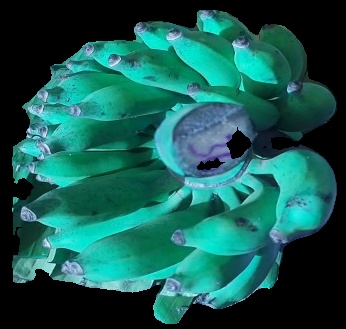
Variety: elakki-bale
Grade: grade3